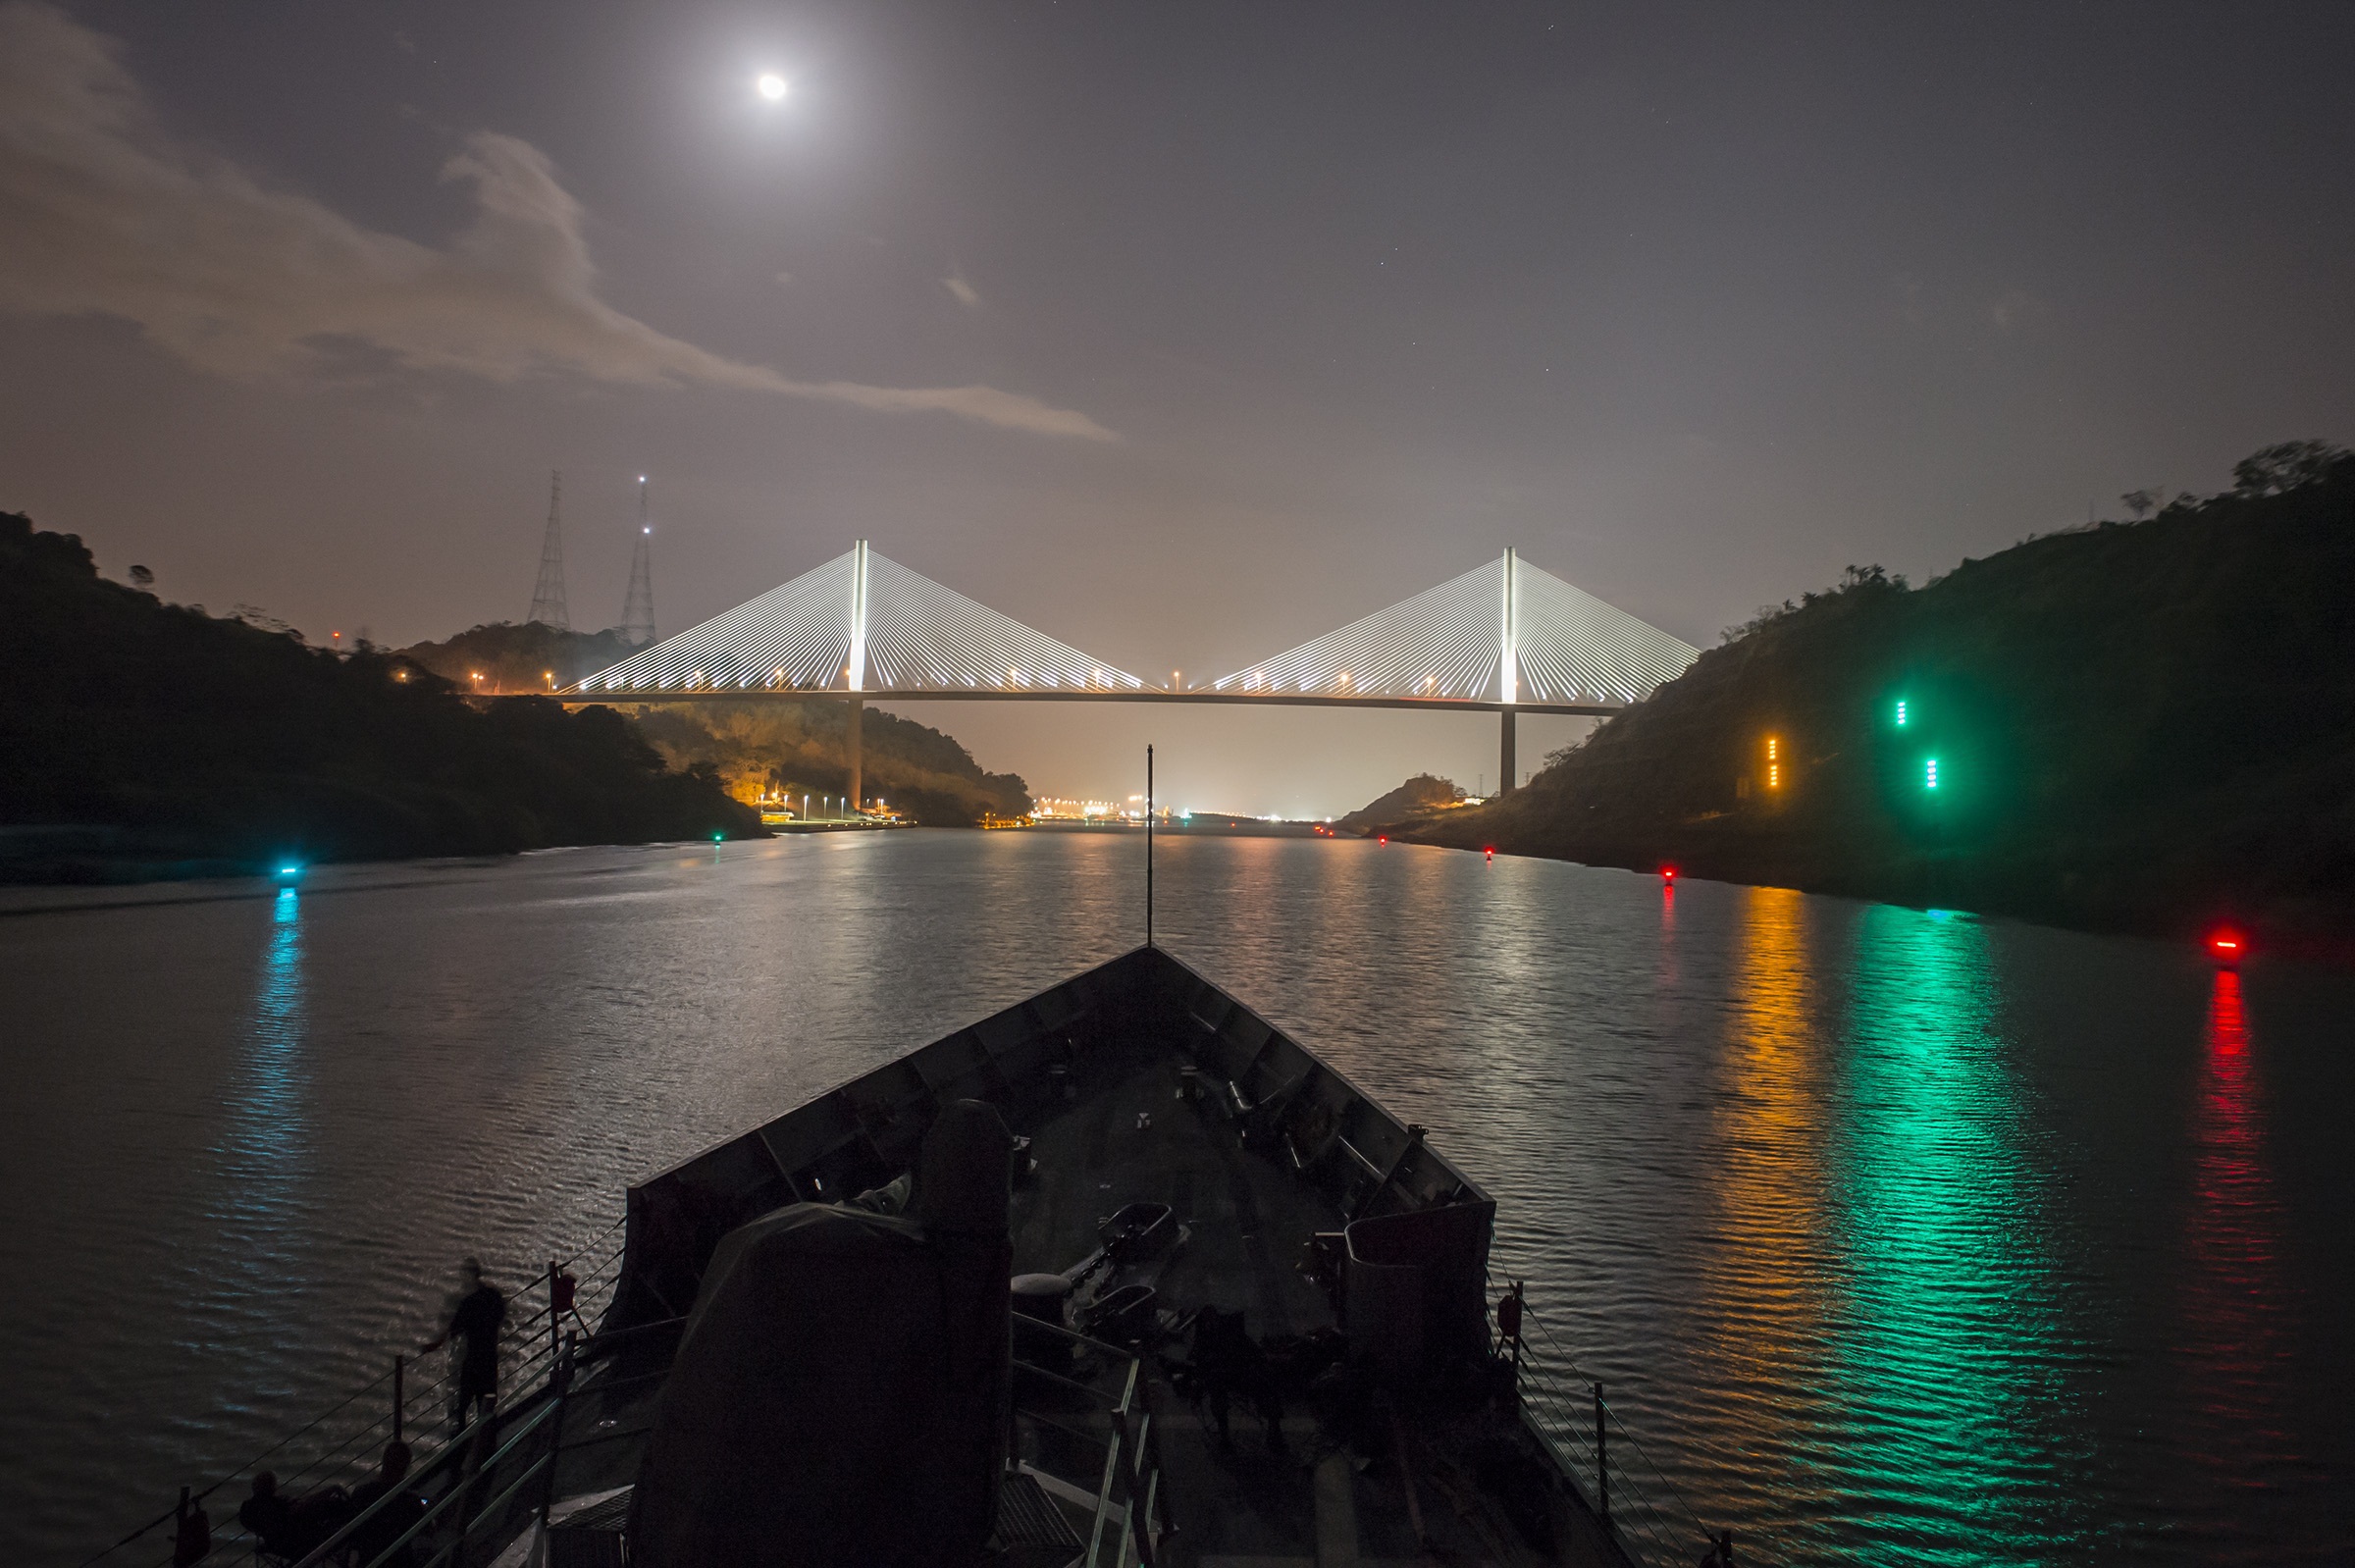
sea, horizon, light, deck, sunrise, sunset, boat, night, sunlight, morning, dawn, ship, travel, dusk, transportation, evening, reflection, vessel, darkness, moon, moonlight, illuminated, outdoors, nautical, lock, panama canal, atmospheric phenomenon, centennial bridge